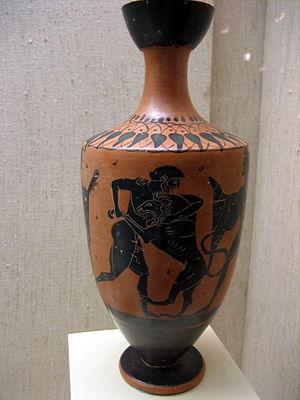
Héraclès et le lion de Némée. Lécythe à figures rouges du Peintre d'Athènes 581, v. 500 av. J.-C. Musée de l'Art cycladique, Athènes.